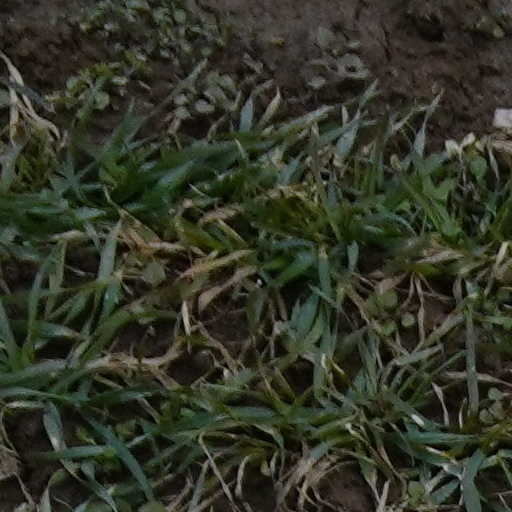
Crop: wheat